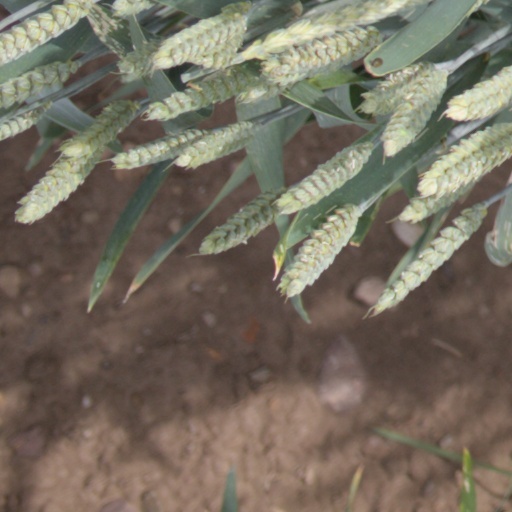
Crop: wheat